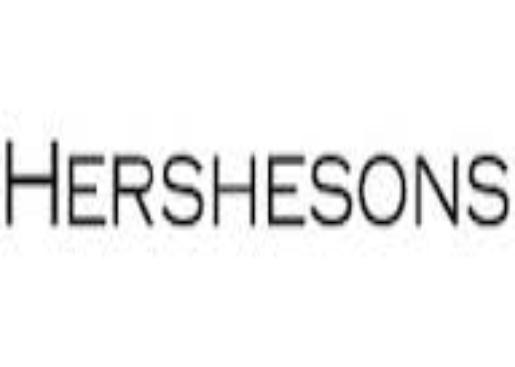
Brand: hershesons
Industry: Necessities